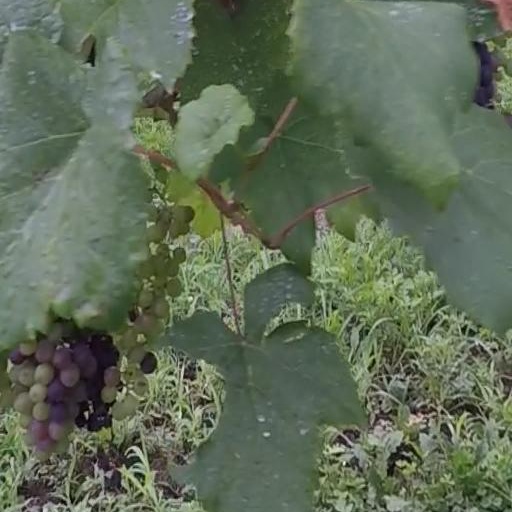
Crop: grape